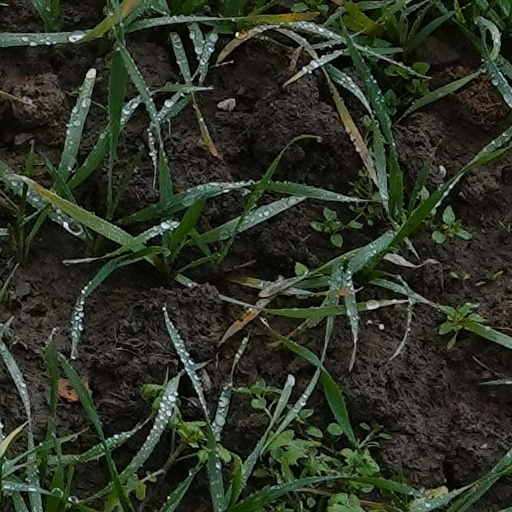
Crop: wheat